Erzberg Rodeo

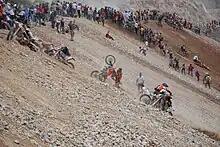
Start quarry

The Erzberg Rodeo is an Austrian motorcycle enduro event started in 1995 and held annually in May or June, run on ore. It is the largest of its kind in Europe.